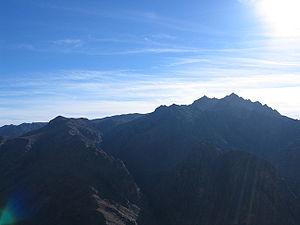
Le mont Sainte-Catherine est le plus haut sommet d'Égypte, culminant à 2 642 m d'altitude. Il se trouve dans le Sinaï et représente un haut lieu biblique.